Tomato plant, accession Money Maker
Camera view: tilt-top (135 deg); turntable rotation: 30 degrees
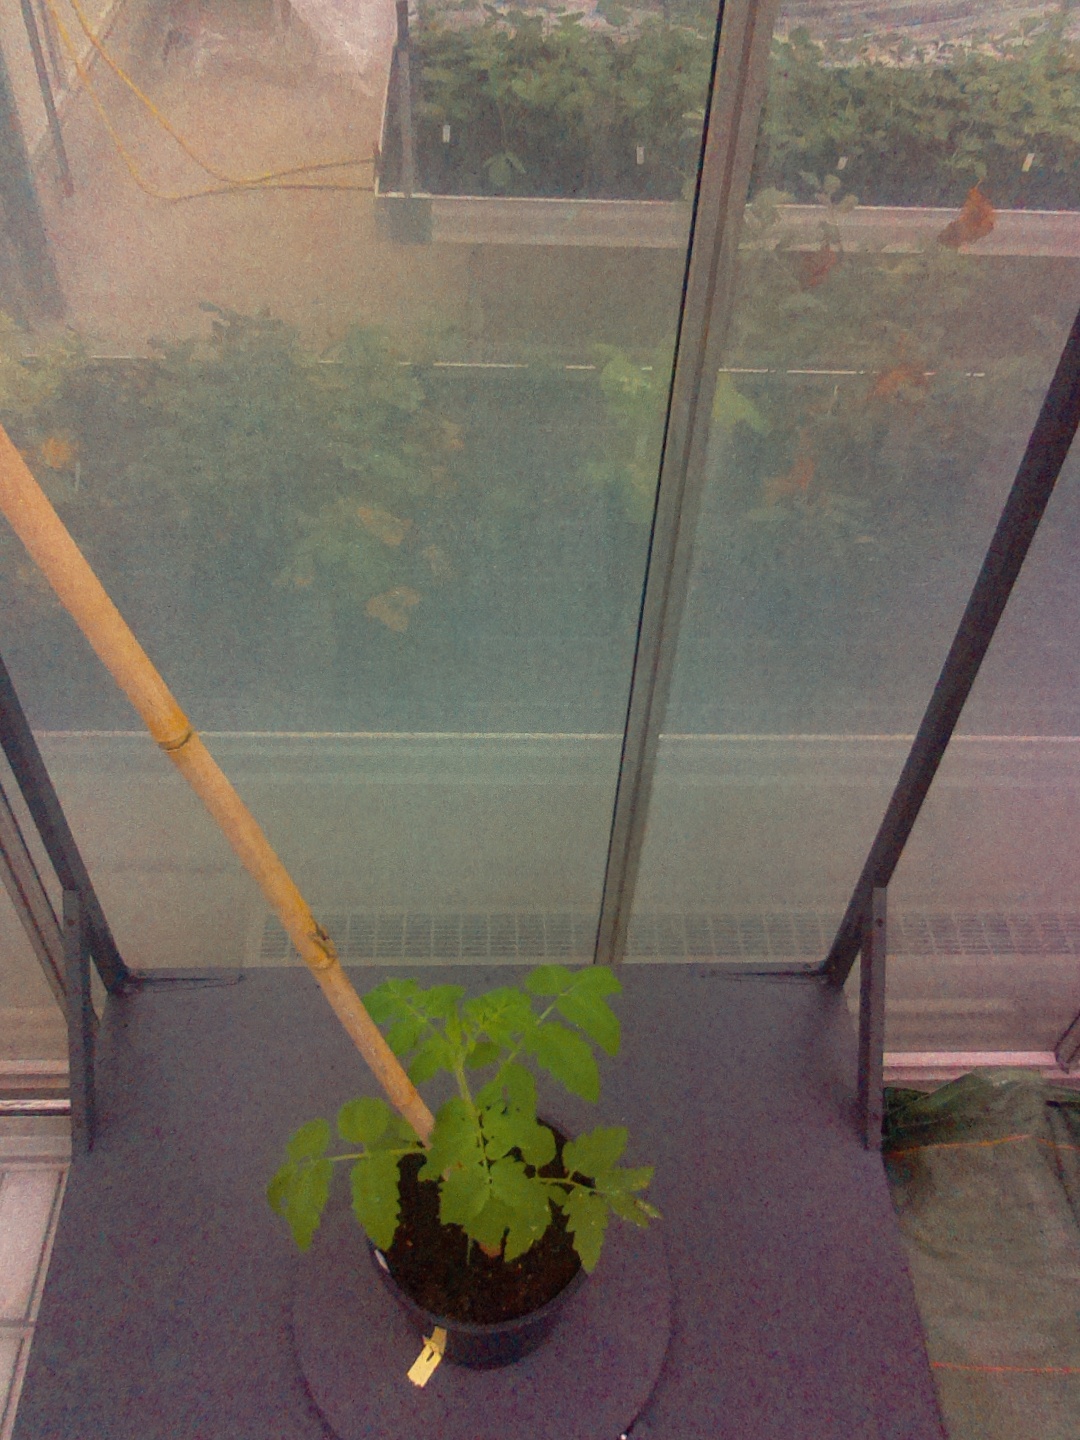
BBCH growth stage 13: 6 of true leaves visible